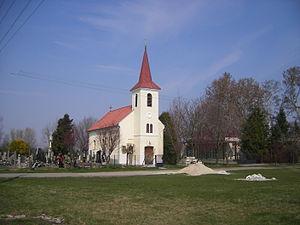
Bodzianske Lúky est un village de Slovaquie situé dans la région de Nitra.